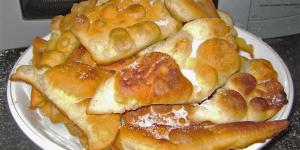
orejas de carnaval sin gluten